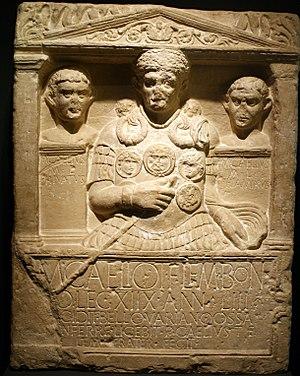
La bataille de la forêt de Teutobourg, qualifiée de « désastre de Varus » par les historiens romains, s'est déroulée dans la forêt de Teutobourg en septembre 9, quand une alliance de tribus germaniques a pris en embuscade et détruit de manière décisive trois légions romaines et leurs auxiliaires, menés par Publius Quinctilius Varus. L'alliance est dirigée par Arminius, un officier germanique des auxilia de Varus. Arminius avait acquis la citoyenneté romaine et reçu une formation militaire romaine lui permettant de tromper méthodiquement le commandant romain et d'anticiper les réponses tactiques de l'armée romaine.
La Legio XVIII fut l’une des trois légions romaines décimées lors du désastre de la Forêt de Teutobourg. Elle n’est guère mentionnée dans les sources et les informations que nous avons à son sujet sont surtout de nature épigraphique.